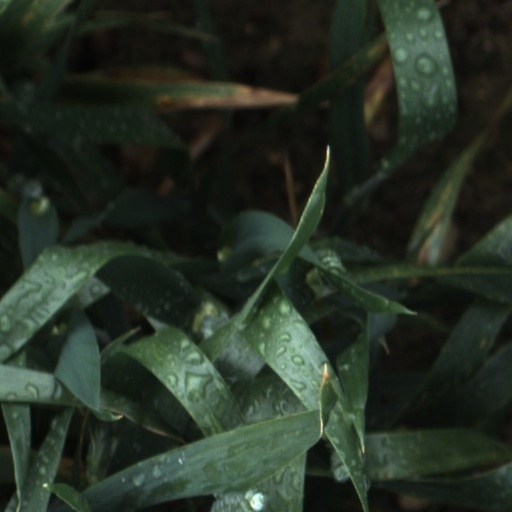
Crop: wheat